Ein Ganim

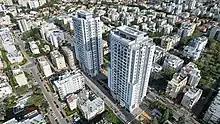
Ein Ganim, 2022

The moshav was established in 1908 near Petah Tikva by members of the Second Aliyah and was named after the Levitical city of Ein Ganim, mentioned in the book of Joshua 21:29. The "moshav poalim" was an attempt to combine farming and urban labor (garden city movement). In addition to working in the city, families received land for tending small kitchen gardens. The moshav poalim differed in approach from the moshav ovdim ("laborers' moshav"): it was not based on collective ideology or settling national land.